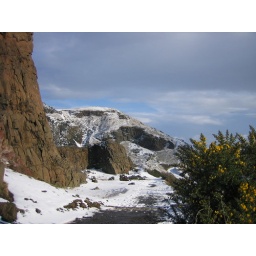
Confused gorse flowers blooming in the snow at Edinburgh's Salisbury Crags and Arthur's seat